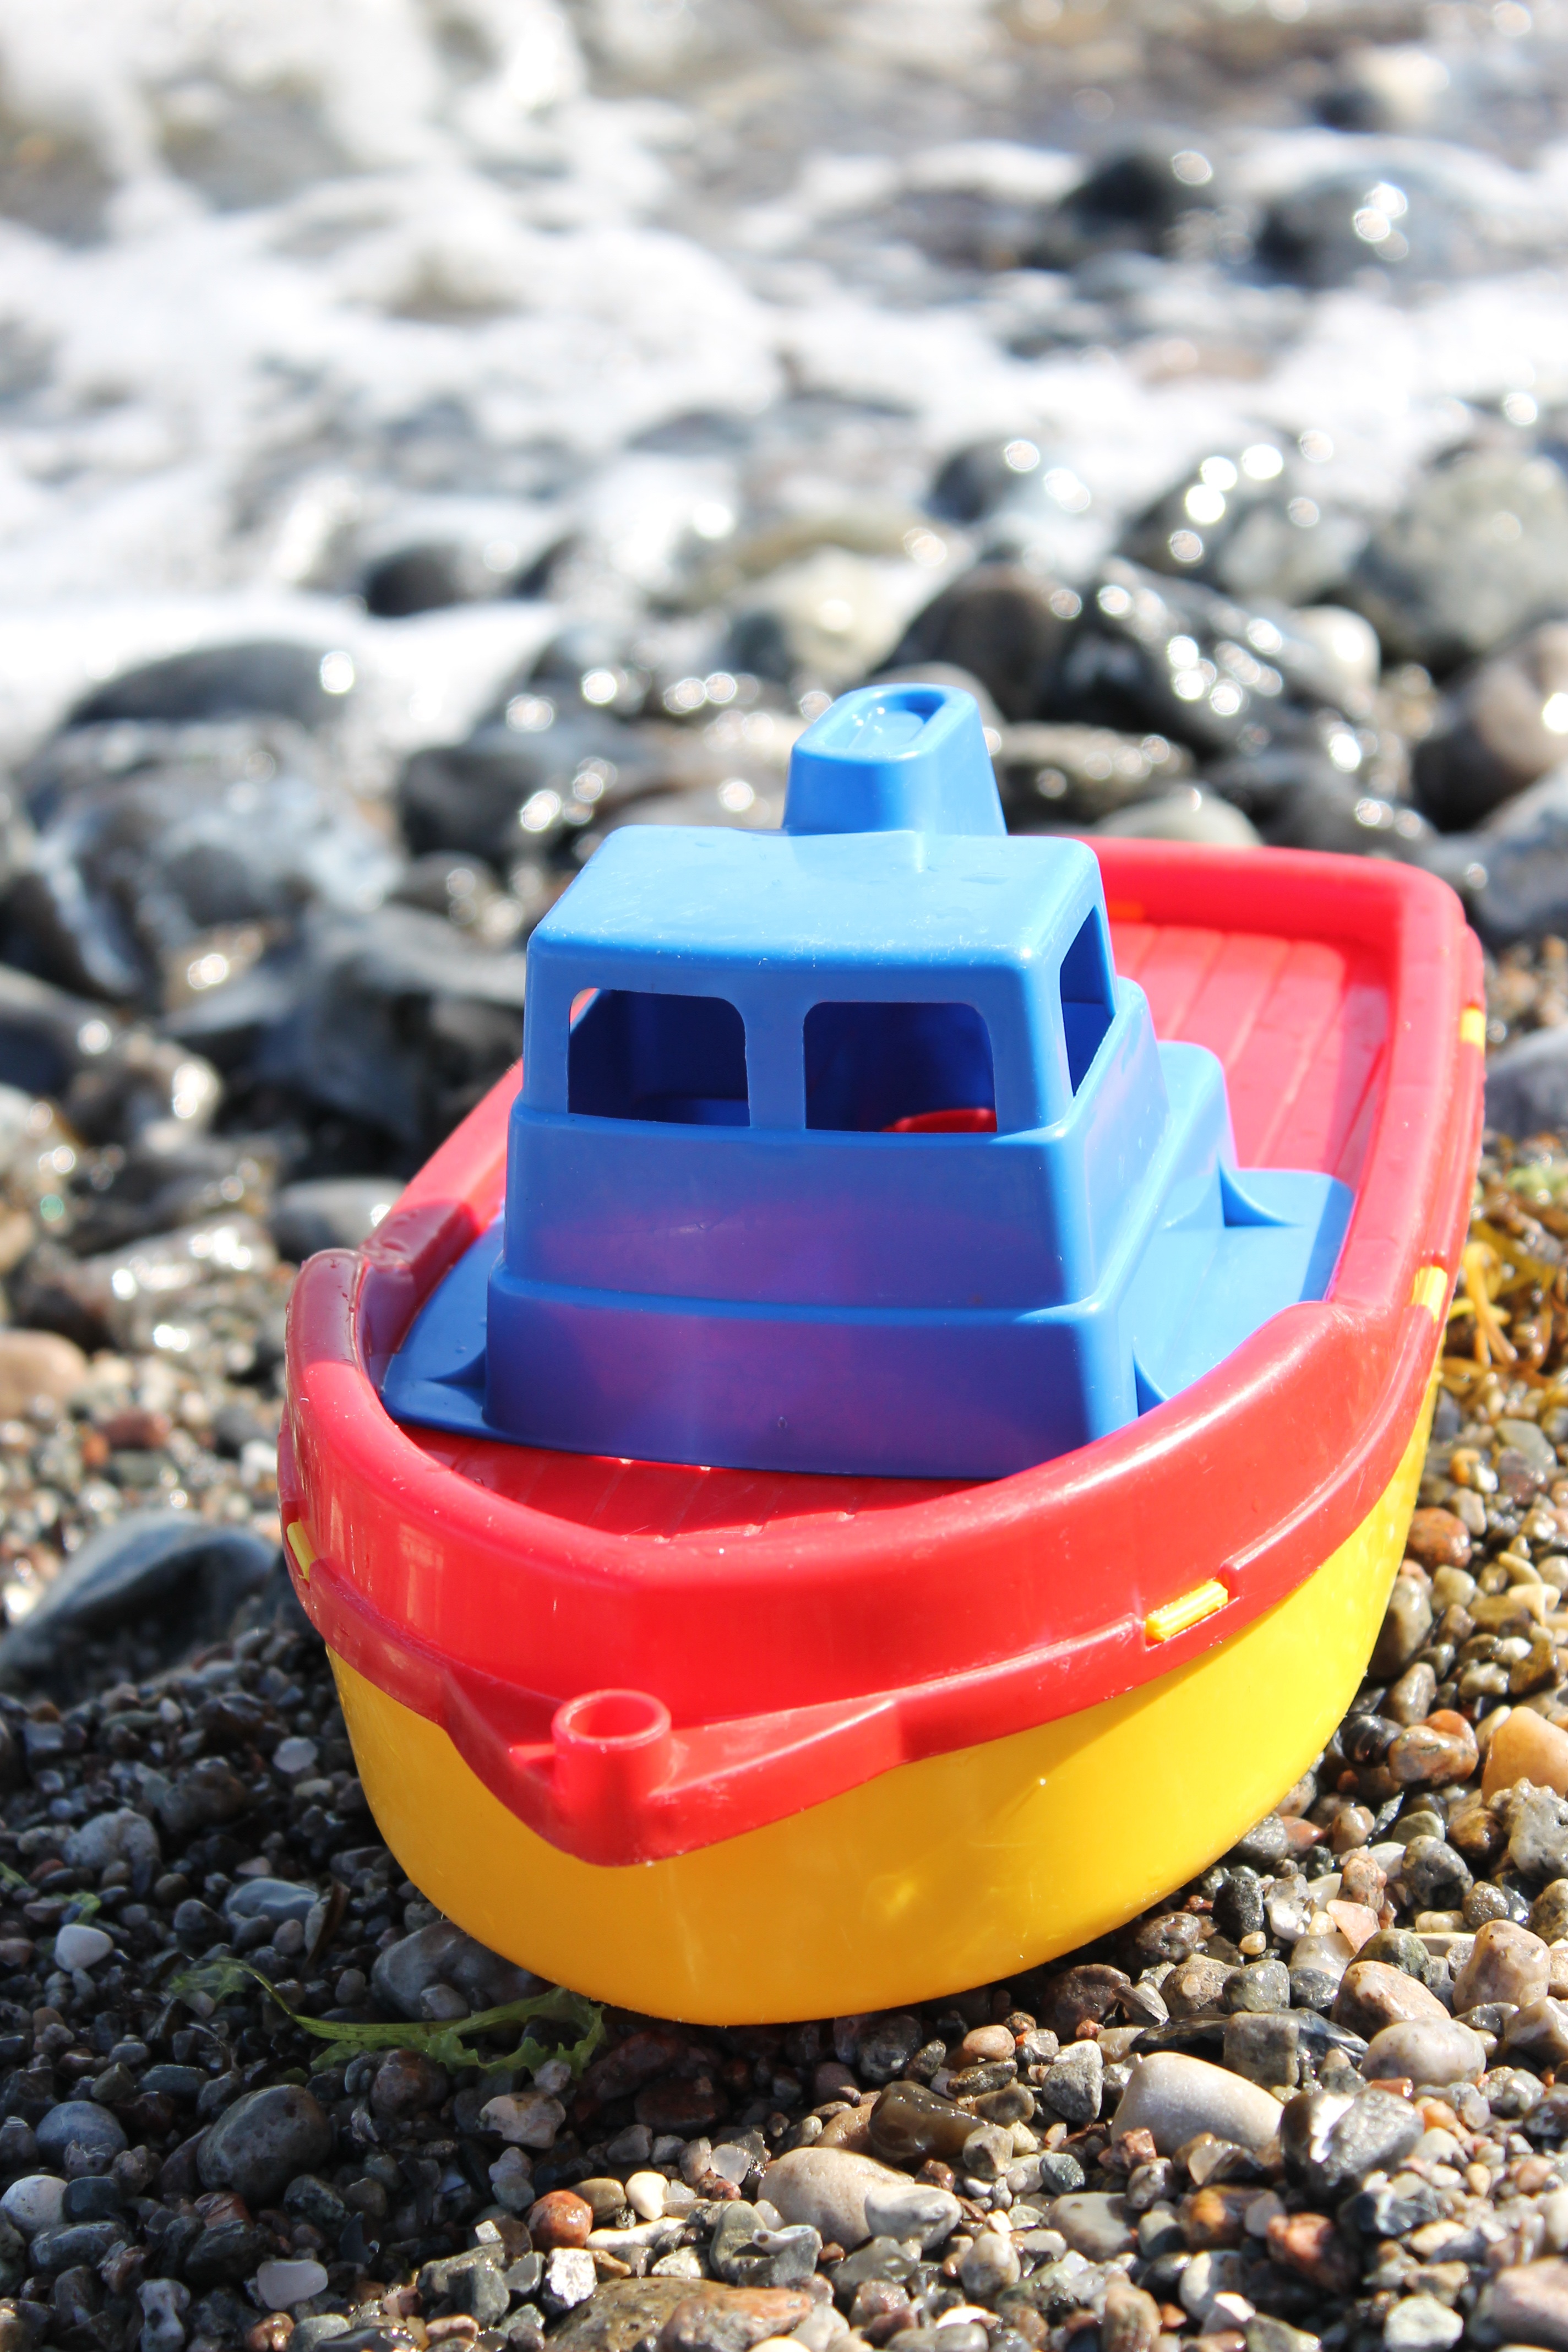
beach, water, boat, play, plastic, summer, personal protective equipment